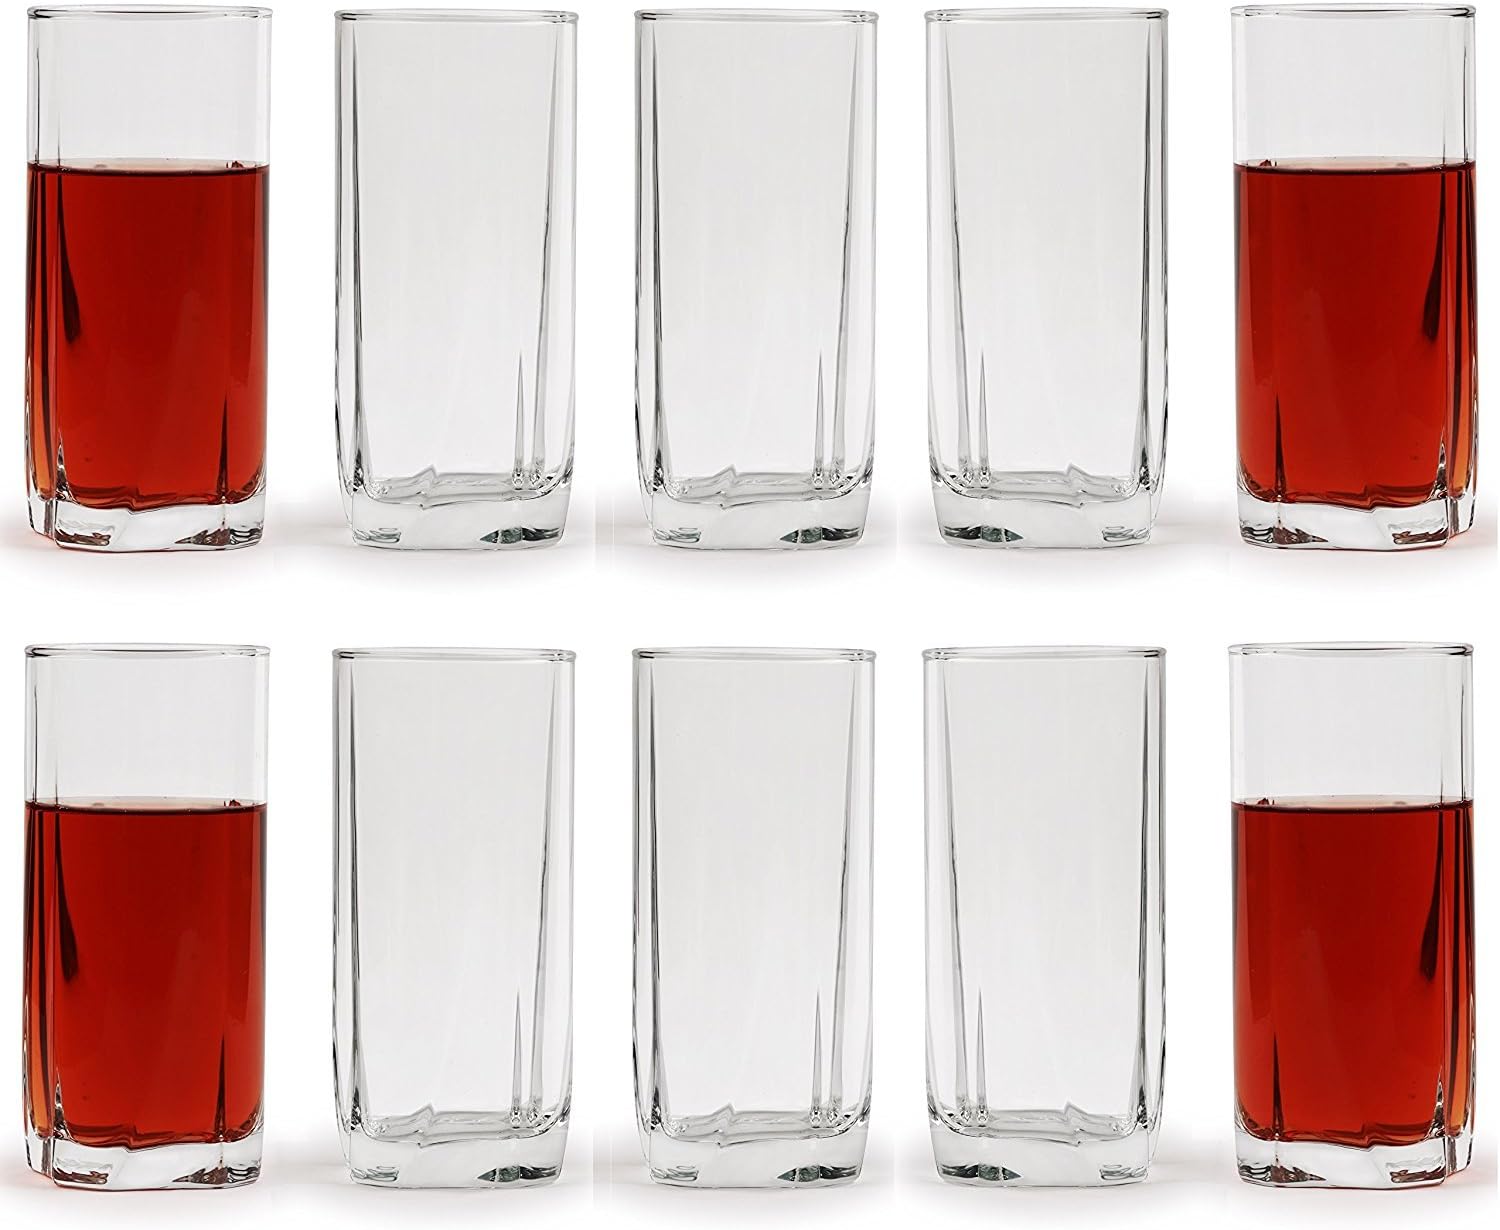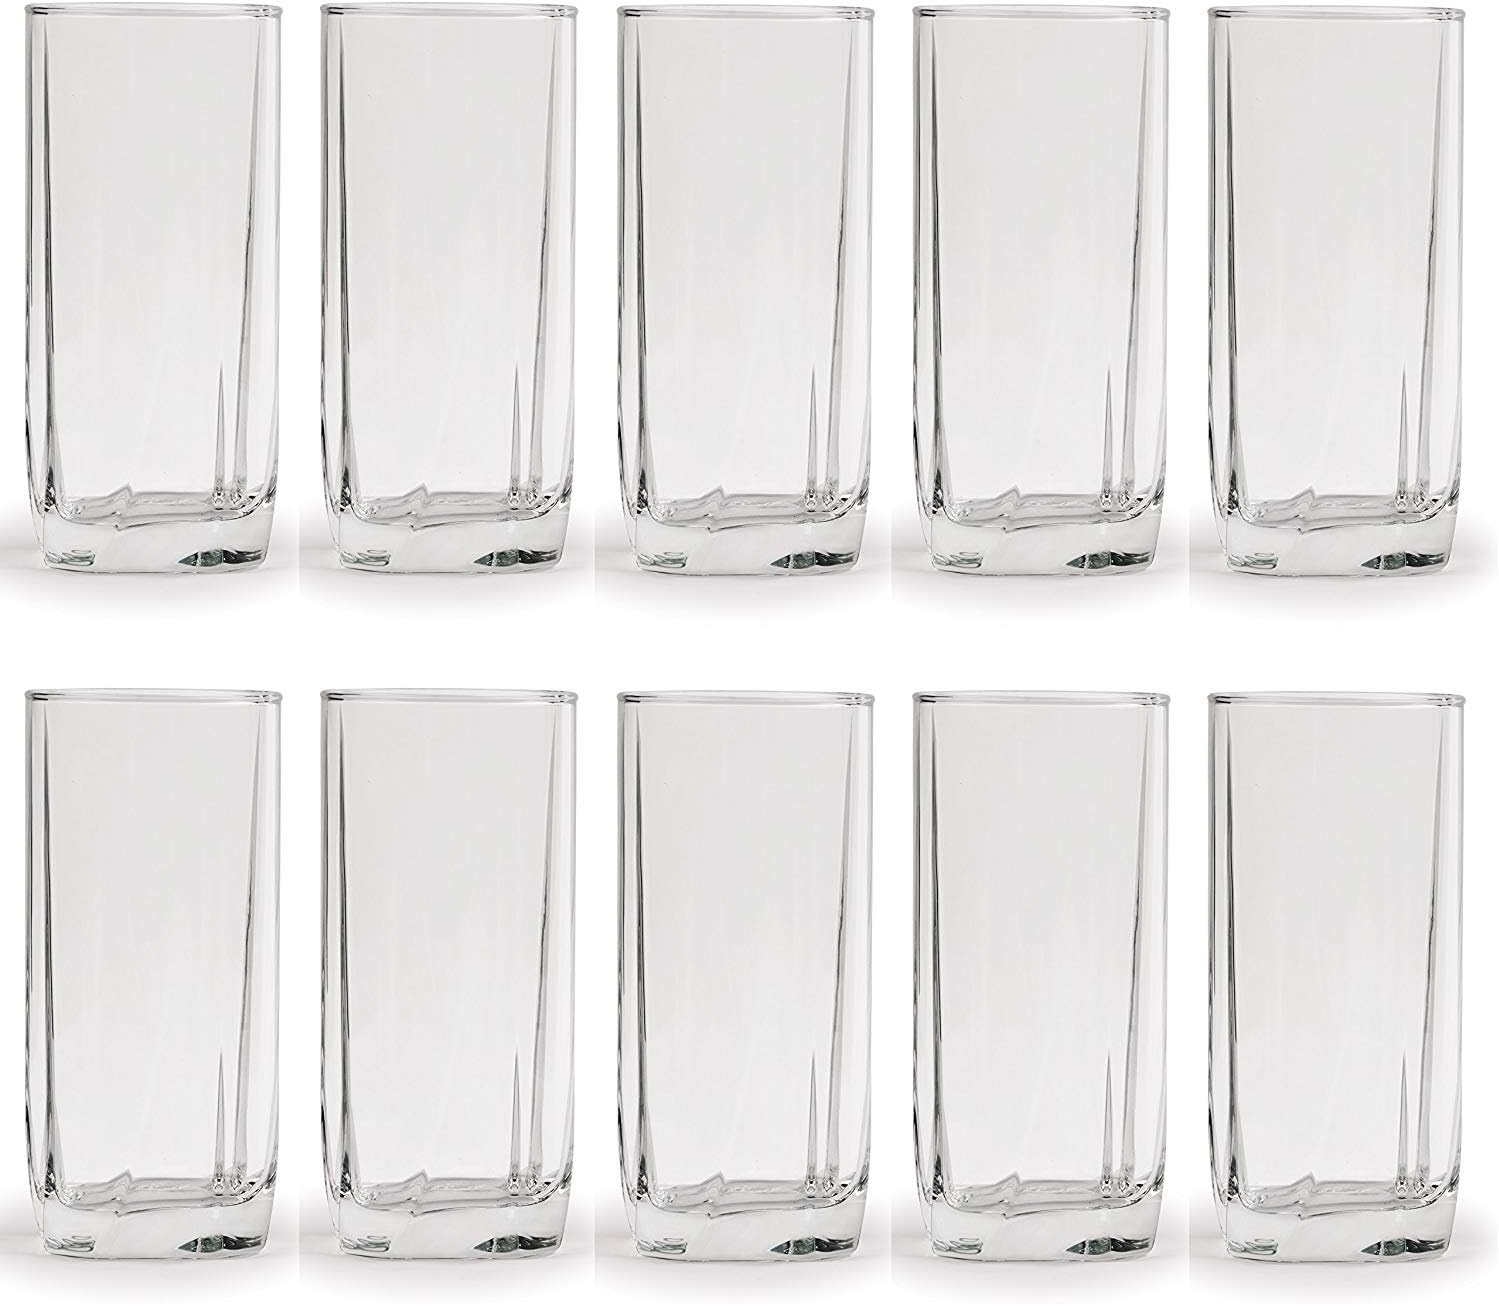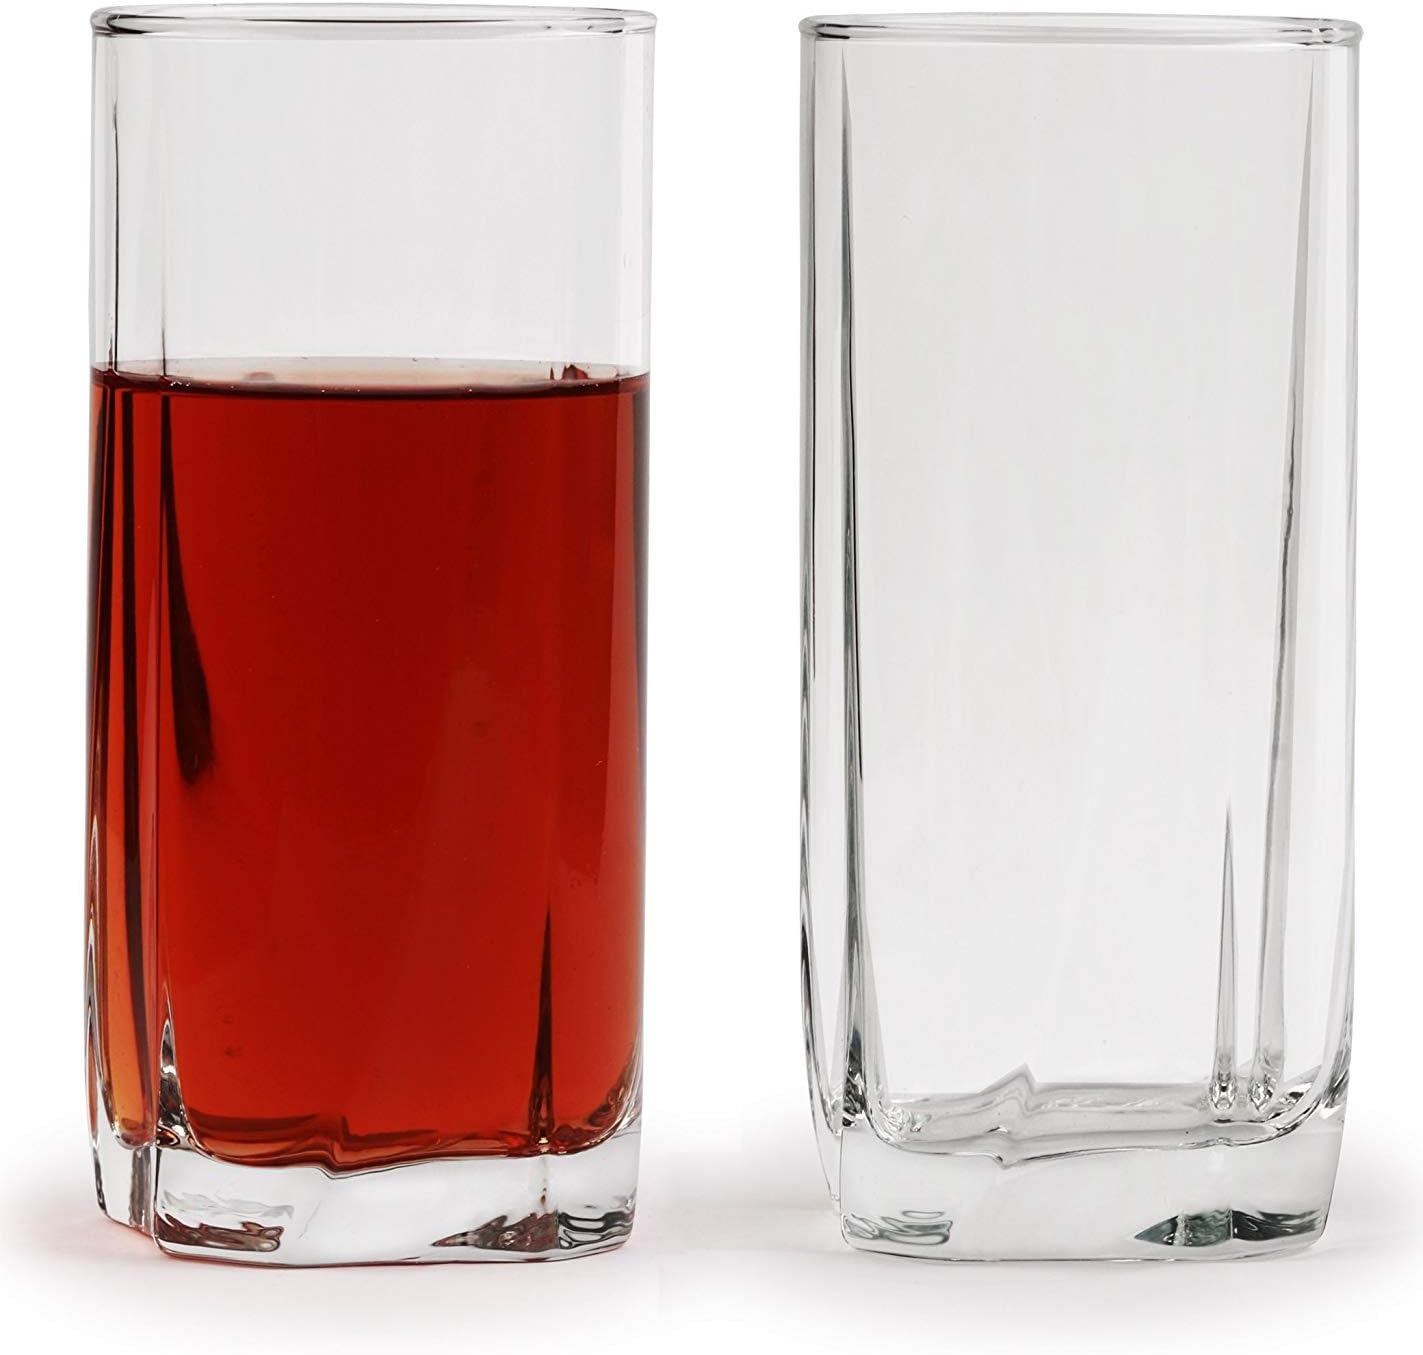
Circleware Highland Heavy Base Highball Drinking Glasses, Huge Set of 10 Kitchen Entertainment Ice Tea Beverage Cups Glassware for Water, Juice, Beer and Bar Liquor Decor, 16 oz, Tumblers-10pc
Category: Amazon Home
• Enjoy your beverages in the most comfortable and stylish 100% Lead-Free glasses.• The glasses do not contain any harmful chemicals such as BPA, phthalate, PVC, or polycarbonate, so nothing can leach into your beverage from the glass.• Made of glass enabling the color of the beverage to shine. Elegant look and adds to any table's aesthetics with their contemporary design. Increase the overall drinking experience and is strongly recommended by health experts.• Shaped to Perfection: the glasses are shaped to perfection with breakthrough styling and unmatched brand value.• Shaped to Be an All-Purpose Glass the base of this glass provides maximum stability. Ideal for Juice and all beverages as well. • The unique glass shape enhances the beverages aromas and flavors.• Increase the overall drinking experience and is strongly recommended by experts around the globe.• Has an elegant look in a wine cabinet and adds to any table's aesthetics with its contemporary design.• At almost every special occasion, people choose to share a drink. How would you like having glasses that feature a unique design and provide you with incomparable flavor satisfaction? These amazing wine glasses are ideal for all beverages as well. They feature a shape that enhances your beverages aromas and flavors.• What is more, their base provides the maximum stability that will add to your table's aesthetics with their contemporary design.• Glass fixes the problem of keeping the outside out while simultaneously letting you rest at ease knowing that with every sip from your bottle, you’re just drinking the water and not the bottle! • Why choose a glass over plastic? It allows you to sip colder and more pure-tasting water, looks sleek and elegant, and is thicker and sturdier than plastic. Glass is also better for the planet: made from all-natural, sustainable raw materials, glass is 100% recyclable and can be reused endlessly.• Glass is the only packaging material generally regarded as safe by the U.S. Food & Drug Administration. Glass is made from all-natural, sustainable raw materials, is 100% recyclable, and can be recycled endlessly with no loss in quality or purity.• Helps clean-up the planet. Using glass rather than plastic significantly reduces landfill. It also saves energy on plastic’s inefficient recycling process. And unlike that metastasizing heap of mismatched plastic cups in your kitchen cupboard, once you invest in glass, your supply pretty much stays steady. With care, you’ll use your original glass containers almost indefinitely.If you break a glass, you can recycle it without guilt:• Up to 80% of all recycled glass can be reclaimed.• Recycled glass uses 40% less energy than manufacturing new glass.• Recycling doesn’t compromise glass’ quality or structure and no toxins are produced in its recycling.• Now you can fully enjoy your drinks with your family and friends while impressing them with these stylish and modern glasses. Perfect suitable for Kitchen, Cafes, Hotel, Restaurant, Bar and Everyday Home Use.• CONVERSATION PIECE: No matter how you use them who wouldn't want to get their beverage served with the best glassware? It will get the conversation started and delight your friends and family.• 100% SATISFACTION GUARANTEED or your MONEY BACK! No hassle, no questions asked guarantee. Great for Any Event, Durable for Daily Use.• RECOMMENDED USES: These are perfect party decorations. Depending on the theme you will find a use for them. They make great gifts for any occasion. These are perfect for: Christmas, Birthday Gifts, Wedding Party, your best selling beverage, Valentine's Day, Anniversary, Father's Day, Mother's Day, Housewarming, cyber Monday and black Friday sale gifts, New Years, College Graduation, St. Patrick's Day, Congratulations, Job Promotion, Stocking Stuffers and Secret Santa Gifts!• By Circleware Manufacture of Glassware, Glass milk bottles, drinking chalkboard boots shot glasses, Moscow Mule copper mugs, mason jars, double water beverage drink dispenser with spigot infuser and metal stand, butterfly butter dish, bar cups, olive oil and balsamic vinegar cruet set, sun tea pitcher, beer mug, chafer, dishes, party drink accessories, whiskey liquor decanter, trifle bowls, food containers, gravy boat, solid barrel stemless wine, mill ceramic salt and pepper kitchen set
Features: Enjoy Your Beverage with Full Satisfaction The glasses does not contain any harmful chemicals such as BPA, phthalate, PVC, or polycarbonate, so nothing can leach into your beverage from the glass. Made of glass enabling the color of the beverage to shine. Elegant look and adds to any table's aesthetics with their contemporary design. Increase the overall drinking experience and is strongly recommended by health experts. | Shaped to Perfection The glasses are shaped to perfection with breakthrough styling and unmatched brand value. The unique glass shape enhances the juice and liquors aromas and flavors. It increases the overall drinking experience and is strongly recommended by experts. Has an elegant look in a wine cabinet and adds to any table's aesthetics with its contemporary design. | Shaped to Be an All-Purpose Glass the base of this glass provides maximum stability. Ideal for Juice and all beverages as well. Breakthrough styling and unmatched brand value. Unique Glass shape enhances the Juices aromas and flavors. Preserves and presents flavor exactly as intended. Made of clear glass enabling the color of the beverage to shine. Elegant look in a wine cabinet and adds to any table's aesthetics with their contemporary design. Increase the overall drinking experience and is strongly recommended by experts around the globe. | At almost every special occasion, people choose to share a drink. How would you like having a Glass set that feature a unique design and provide you with incomparable flavor satisfaction? These amazing glasses are ideal for all beverages as well. They feature a shape that enhances your drinks aromas and flavors. What is more, their base provide maximum stability that will add to your table's aesthetics with their contemporary design. | RECOMMENDED USES: These are perfect party decorations. Depending on the theme you will find use for them. They make great gifts for any occasion. These are perfect for: Christmas, Birthday Gifts, Wedding Party, your best selling beverage, Valentine's Day, Anniversary, Father's Day, Mother's Day, Housewarming, cyber Monday and black Friday sale gifts, New Years, College Graduation, St. Patrick's Day, Congratulations, Job Promotion, Stocking Stuffers and Secret Santa Gifts! | Perfect kitchen Decoration Drinking Glasses to have while hanging by the swimming pool bar stools cooking food on the grill like a pro under the patio umbrella relaxing by the outdoor lounge dining table set on an Adirondack chair with your home décor entertainment center dinnerware set | By Circleware Manufacture of Glassware, Glass milk bottles, drinking chalkboard boots shot glasses, Moscow mule copper mugs, mason jars, double water beverage drink dispenser with spigot infuser and metal stand, butterfly butter dish, bar cups, olive oil and balsamic vinegar cruet set, sun tea pitcher, beer mug, chafer, dishes, party drink accessories, whiskey liquor decanter, trifle bowls, food containers, gravy boat, solid barrel stemless wine, mill ceramic salt and pepper kitchen set | Whiskey liquor decanter, Trifle food fruit bowls containers, gravy boat, stemless wine, Mill, ceramic salt pepper, juice kitchen blue bottle, ounce cups, lid, candy jug, chalk bowl gallon, Coffee brass, Irish drinkware, decorative circles whisky ice carafe, straws, barware, beehive chamber, nostalgia chrome spout, board, best social events gal garden canisters, fun strong durable footed windowpane kids children home goblet, Limited stackable pure circle Country spectrum Highball Cooler DOF jar handle, | Beer Bong, Beer kegerator, Bar Stools, Pint Glasses, Growler, beer can chicken holder, Beer brewing kits, Beer Glasses, Pint beer mug pub, bottle keeper, Coffee Travel Mugs, Insulated Tumbler, Coffee Mug, Travel Mug, Coffee Grinder, Stainless steel tumbler, Kitchen Utensil Holder, Moscow Mule copper mugs, Dinnerware set, measuring cups, portable, ice cube trays, wine glasses, tea kettle, Espresso Coffee Maker clearance wine, glasses, ceiling fan, dinnerware set, water, butterfly bench, drinking, planter, salt lamp, flower pots, mixing bowls | color old beach pilsner, red ball dessert canister, clear tall, buffet casserole, colored, honey, soap, tumbler, bee crystal mystic gold cup, classic personalized embossed large lead free entertaining piece amber columns theory flavor hermetic beverages edition classics, funny craft black cyber, mini Italian cut dofs, tempered bakeware, vase, pots, locking serveware, white cappuccino stout pourer, small cold shaker, rainbow borosilicate, two moonshine editions, all new quart tray glasscups.